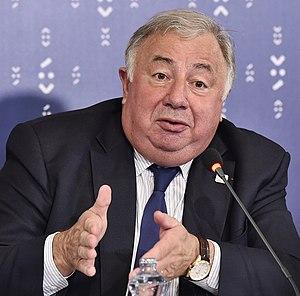
Gérard Larcher, né le 14 septembre 1949 à Flers, est un homme d'État français. Membre du RPR, de l'UMP puis de LR, il est président du Sénat de 2008 à 2011 et depuis 2014.